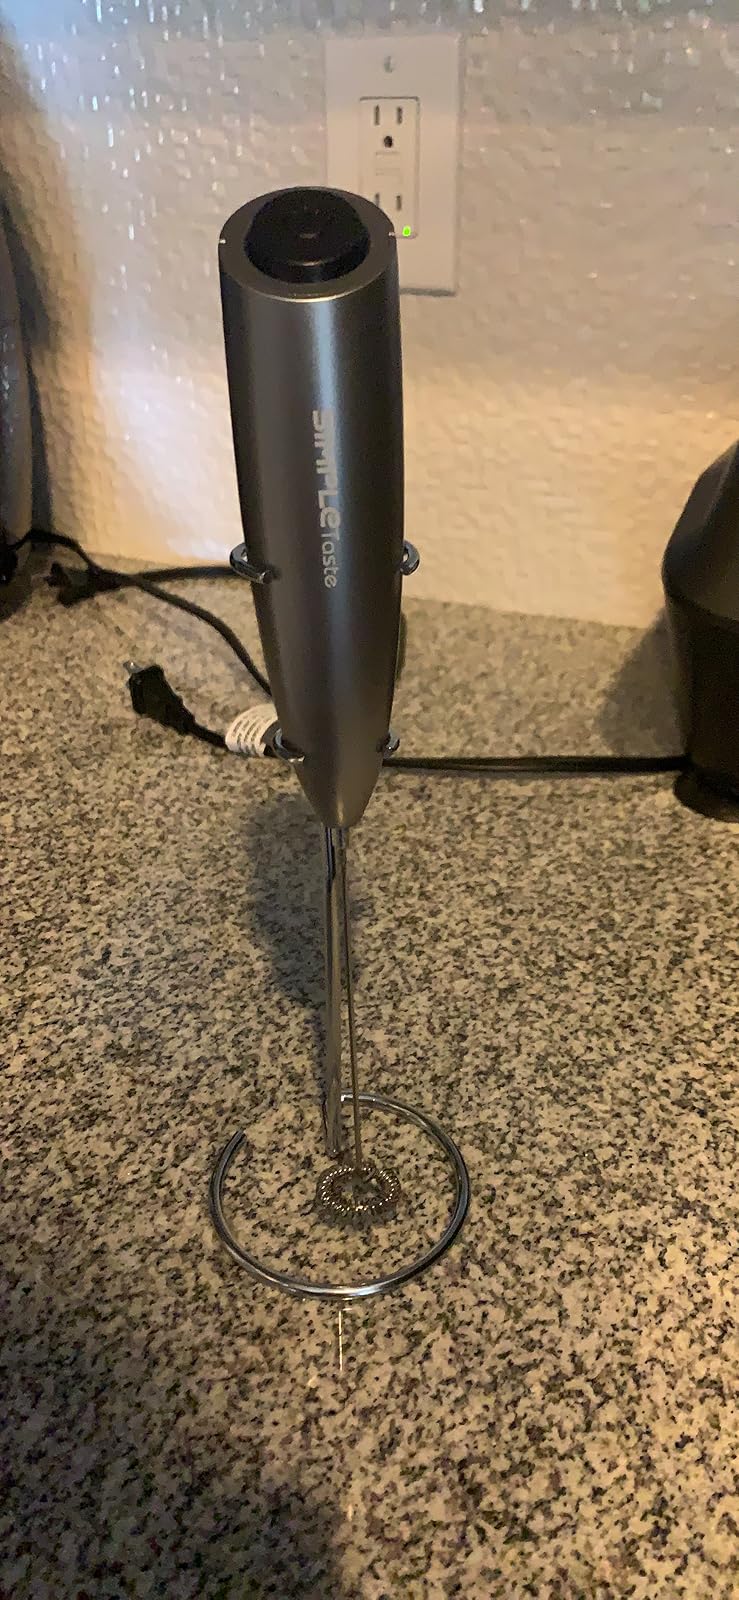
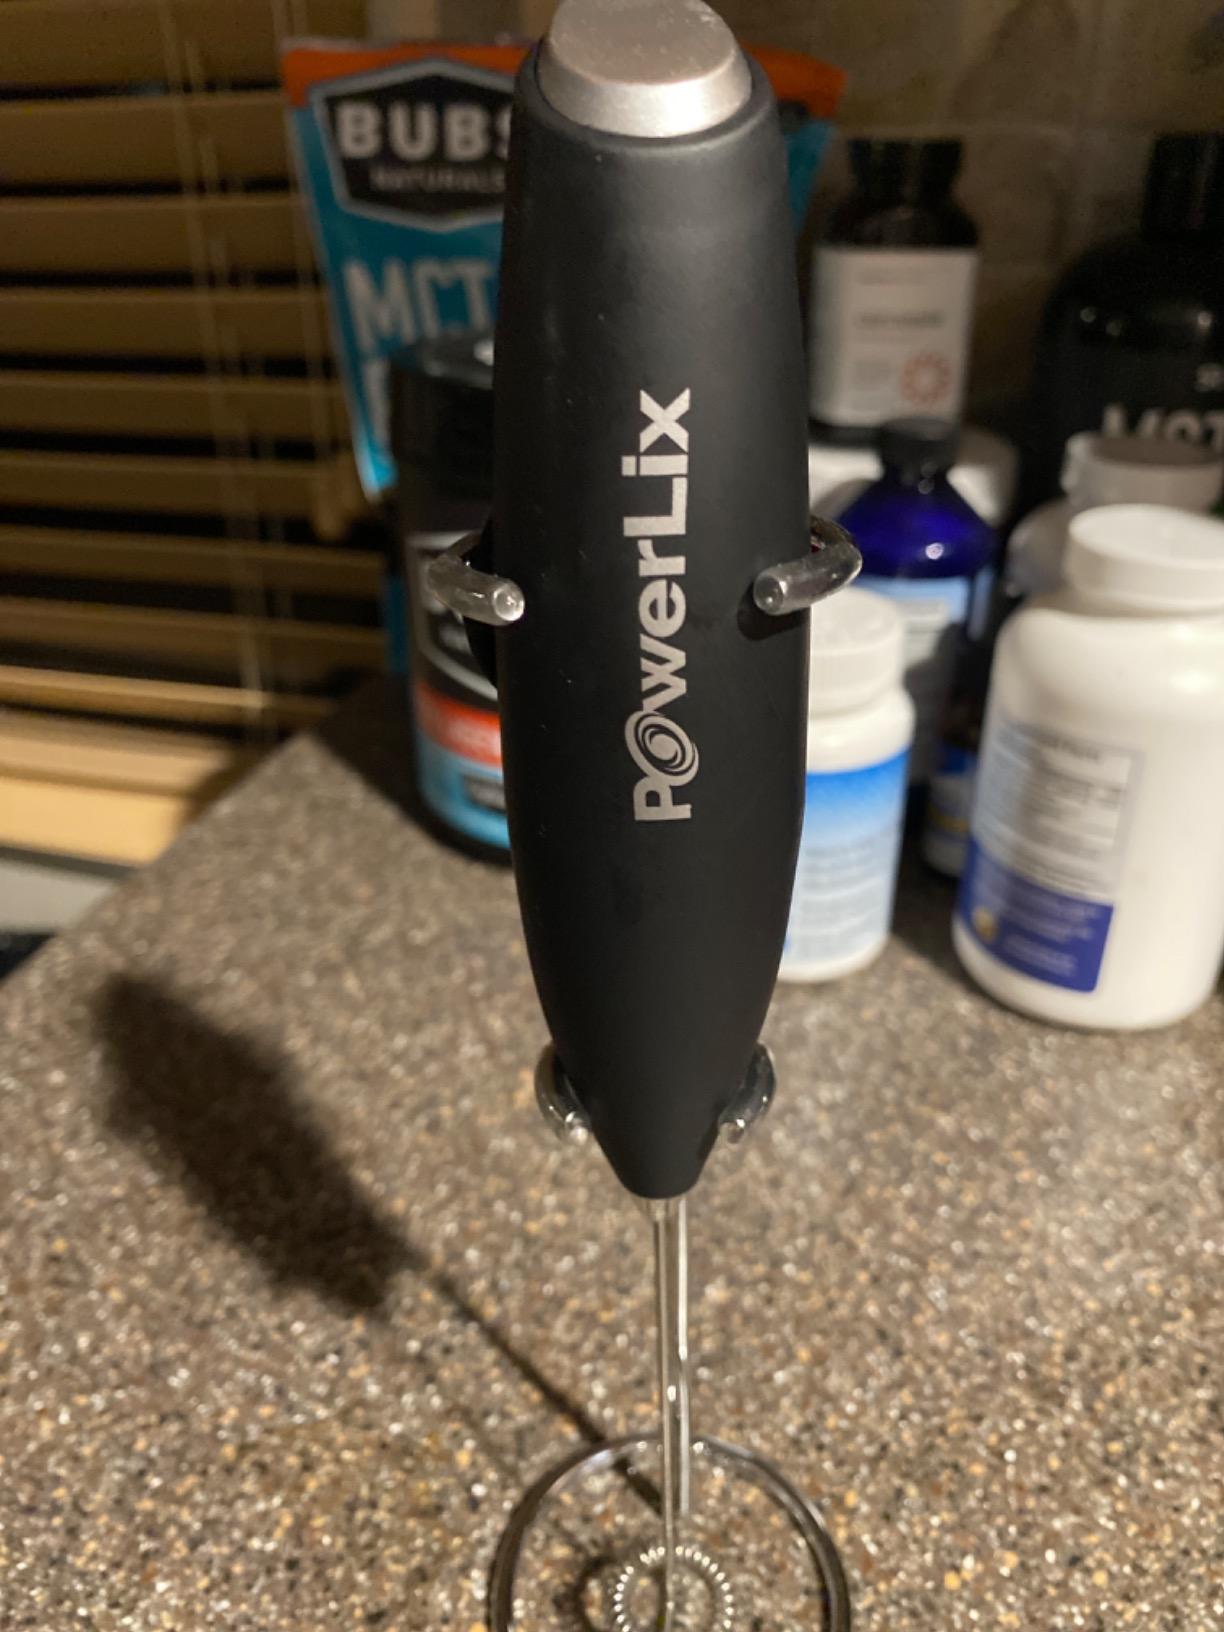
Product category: items_mixer
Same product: no